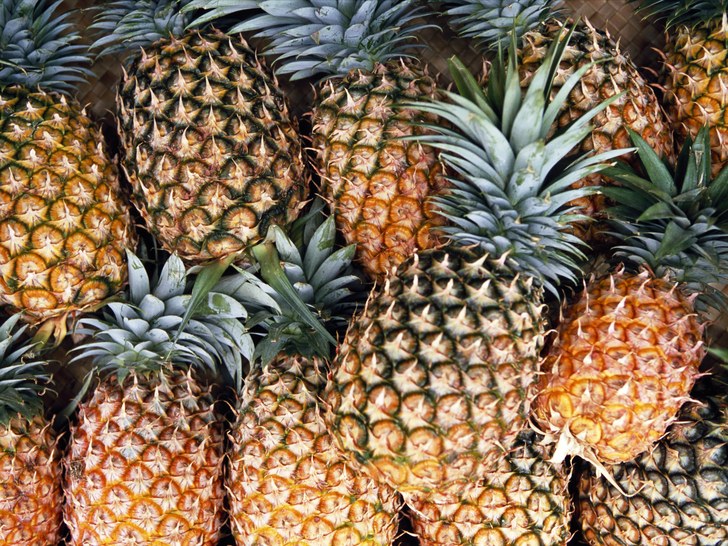
Label: Pineapple